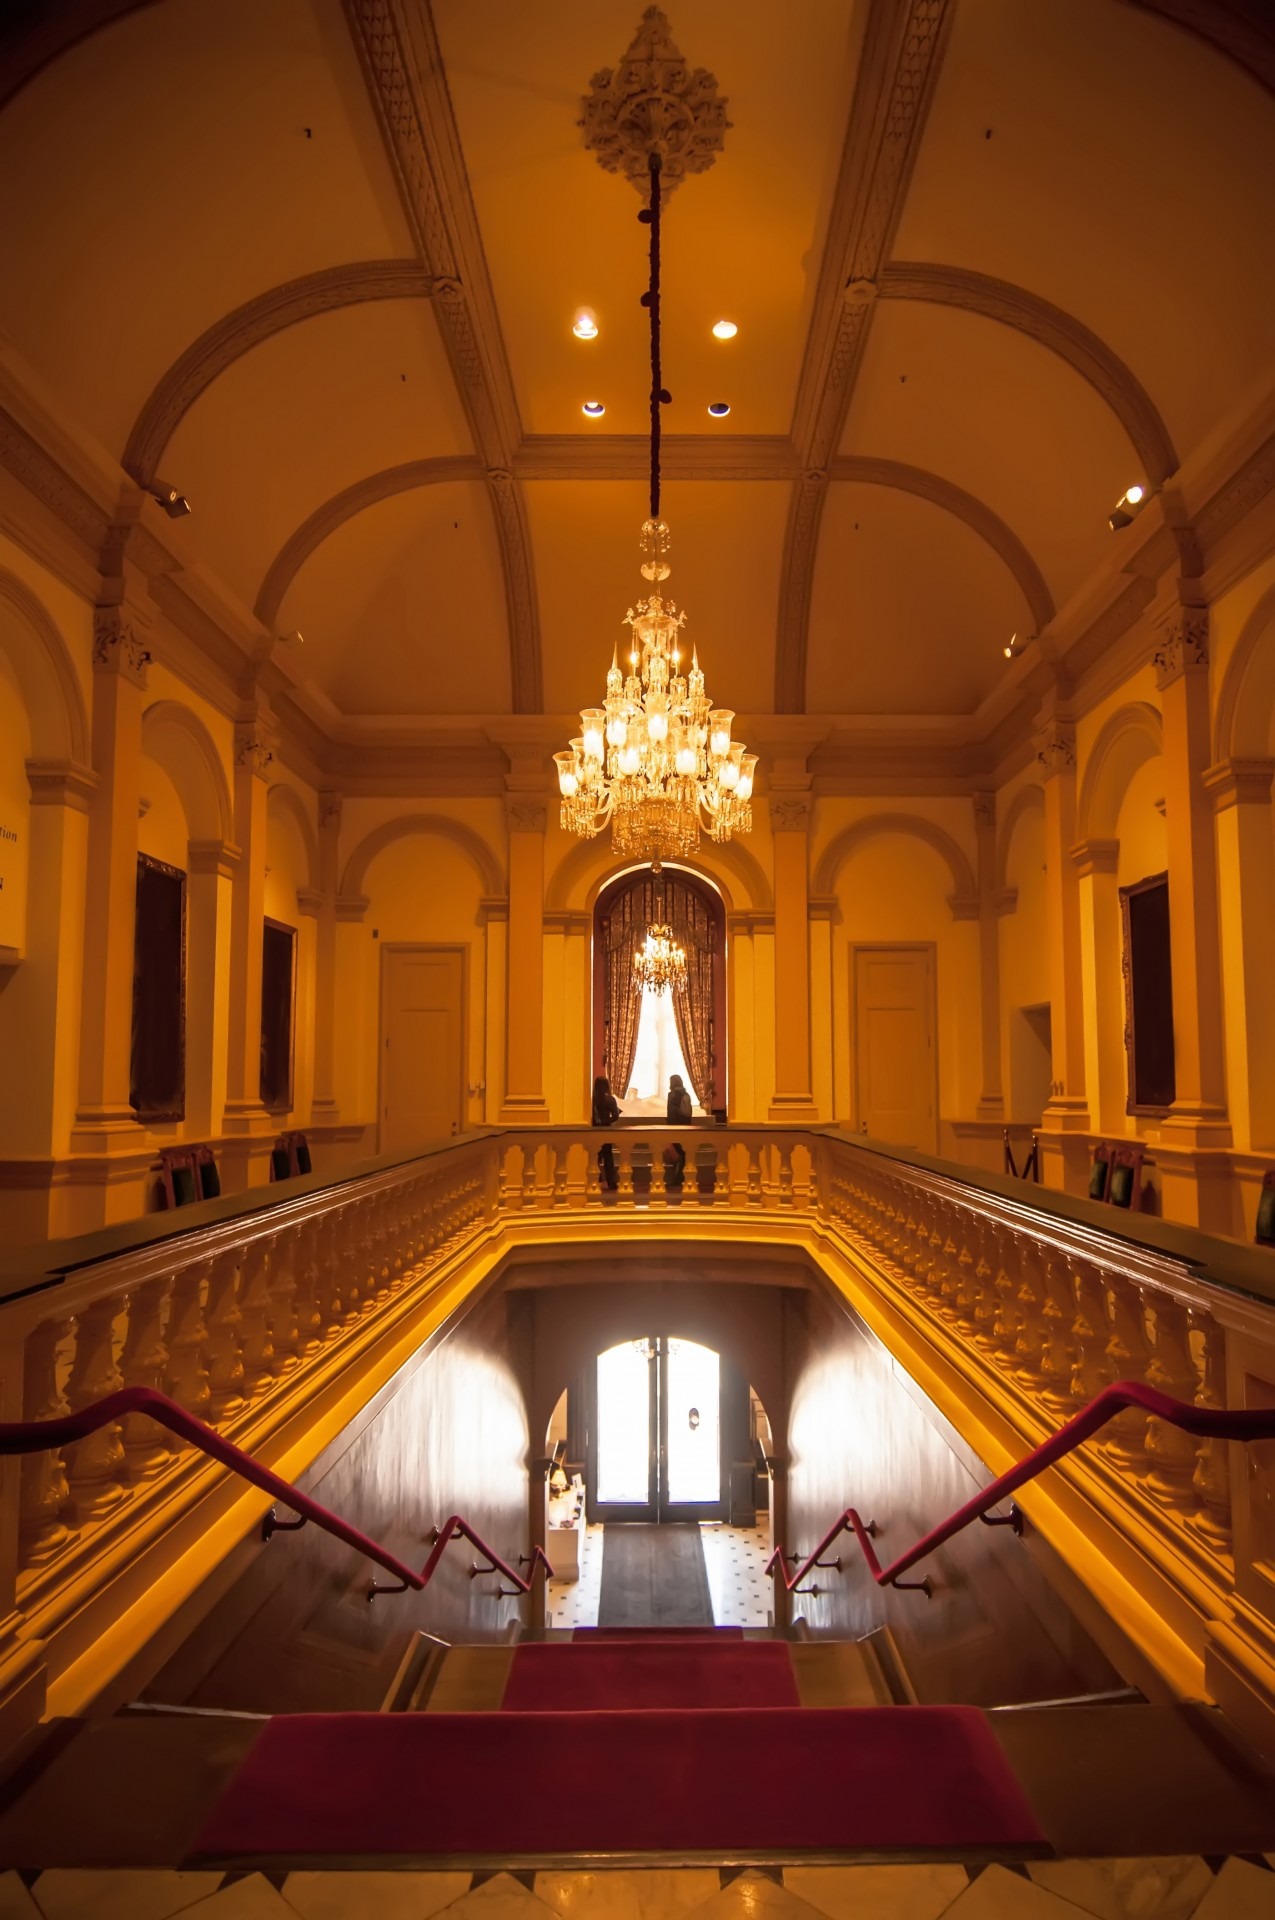
architecture, house, auditorium, chair, floor, building, palace, arch, opera house, curtain, church, cathedral, chapel, empty, furniture, decor, place of worship, appliance, designer, indoors, design, horizontal, synagogue, ballroom, granite, home interior, home decorating, built structure, domestic room, household fixture